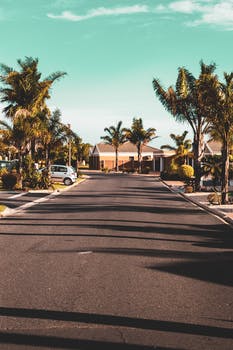
Label: No Watermark